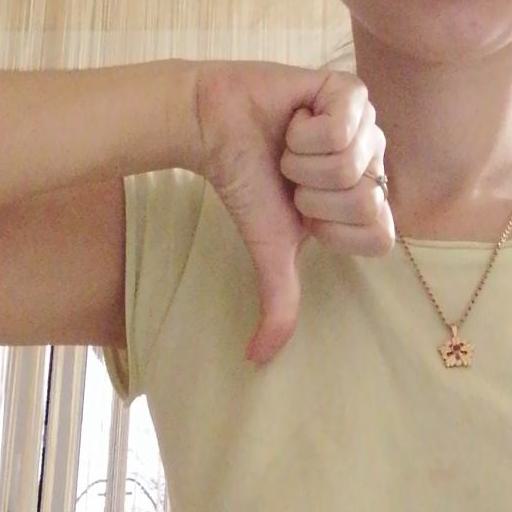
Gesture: dislike